British company law

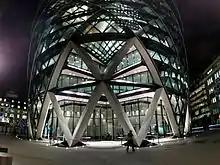
Companies employ over half the workers in the UK, and turn over more than £2,500 billion.

The Bubble Act 1720's prohibition on establishing companies remained in force until 1825. By this point the Industrial Revolution had gathered pace, pressing for legal change to facilitate business activity. Restrictions were gradually lifted on ordinary people incorporating, though businesses such as those chronicled by Charles Dickens in "Martin Chuzzlewit" under primitive companies legislation were often scams. Without cohesive regulation, undercapitalised ventures like the proverbial "Anglo-Bengalee Disinterested Loan and Life Assurance Company" promised no hope of success, except for richly remunerated promoters. Then in 1843, William Gladstone took chairmanship of a Parliamentary Committee on Joint Stock Companies, which led to the Joint Stock Companies Act 1844. For the first time it was possible for ordinary people through a simple registration procedure to incorporate. The advantage of establishing a company as a separate legal person was mainly administrative, as a unified entity under which the rights and duties of all investors and managers could be channeled. The most important development came through the Limited Liability Act 1855, which allowed investors to limit their liability in the event of business failure to the amount they invested in the company. These two features - a simple registration procedure and limited liability - were subsequently codified in the world's first modern company law, the Joint Stock Companies Act 1856. A series of Companies Acts up to the present Companies Act 2006 have essentially retained the same fundamental features.